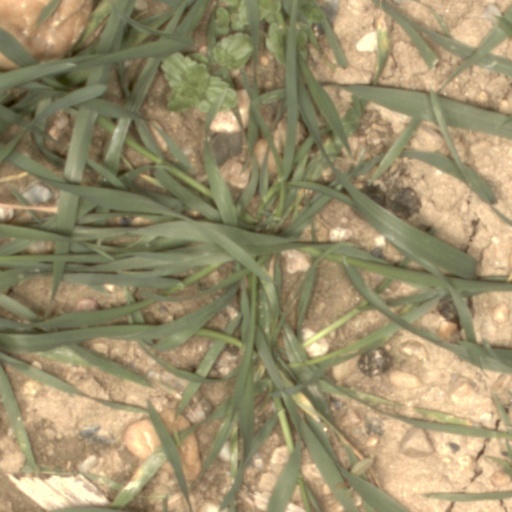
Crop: wheat